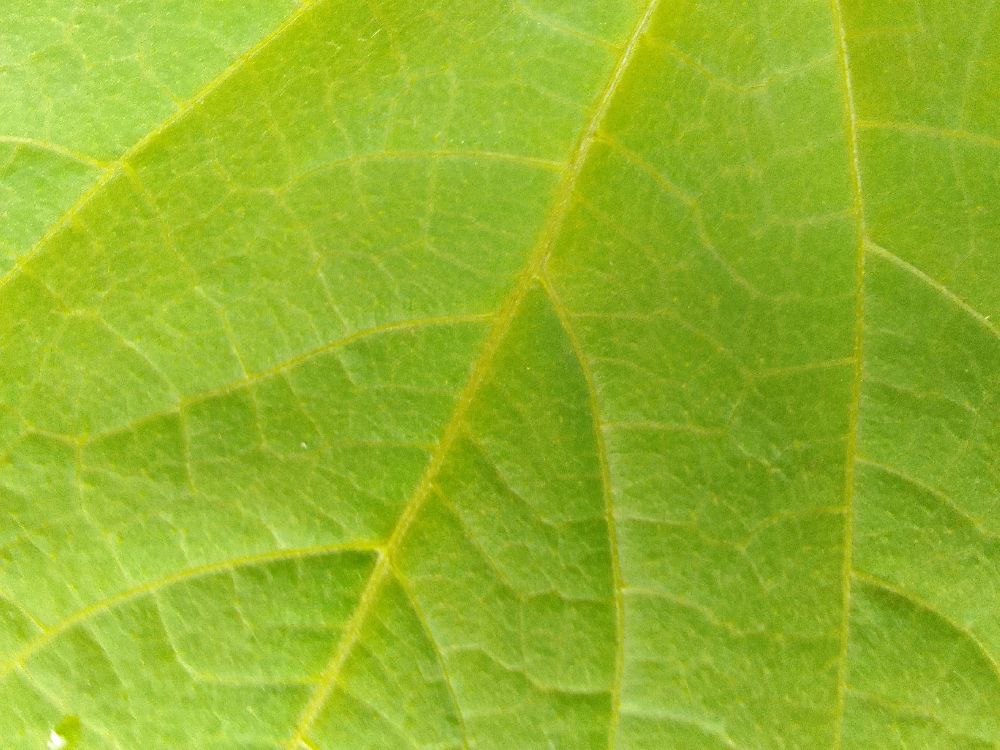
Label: healthy